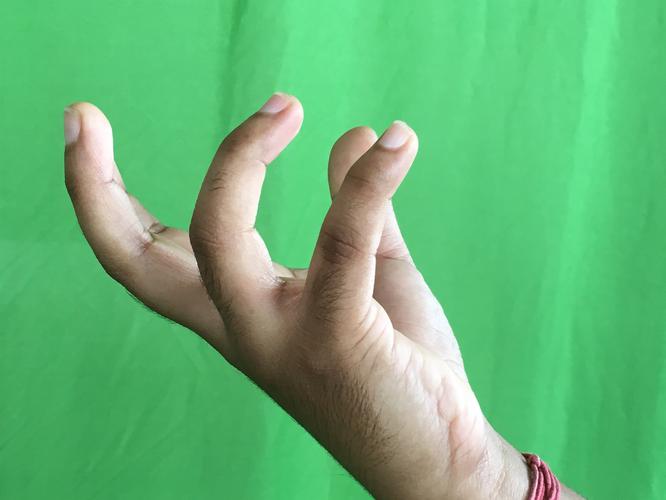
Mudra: Padmakosha
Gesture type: single_hand